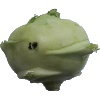
Label: Kohlrabi 1